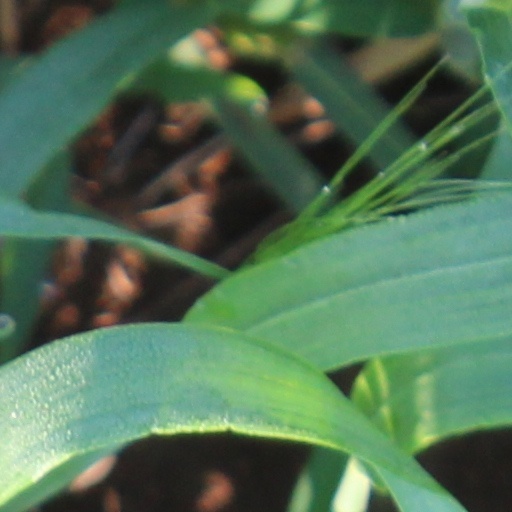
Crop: wheat